Arthur Fell

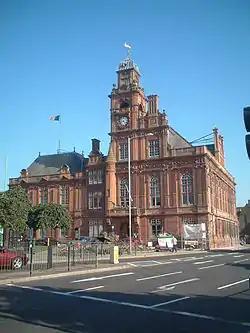
The town hall in Great Yarmouth, where hearings were held in April and May 1906 on the election petition

An election petition was lodged against the result by the defeated Liberal Party candidate Martin White,